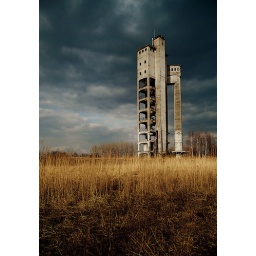
tower of the former paper factory VEB Zellstoff- und Papierfabrik Crossen in Zwickau Crossen (meanwhile destroyed)